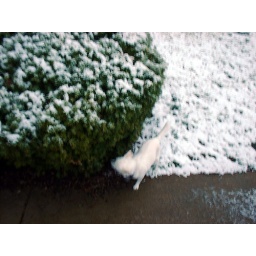
white dog in snow